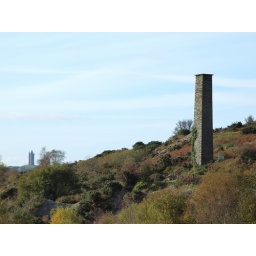
Southern Engine house chimney and some kind of tower in the background.